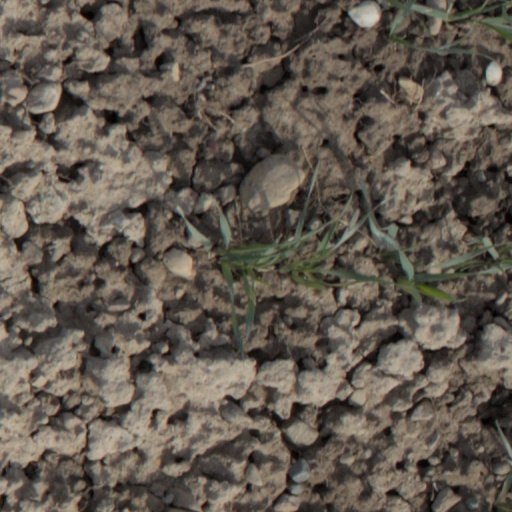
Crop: wheat